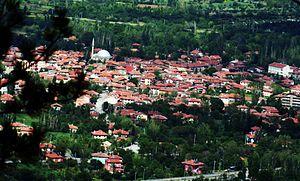
Eldivan est une ville et un district de la province de Çankırı dans la région de l'Anatolie centrale en Turquie.